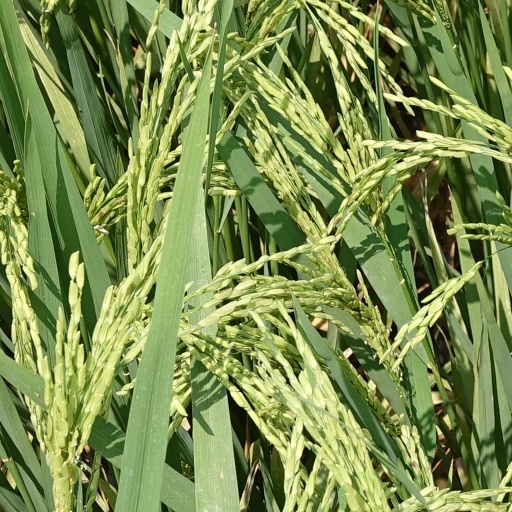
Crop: rice